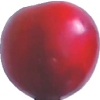
Label: cherry_wax_red